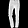
Label: Trouser